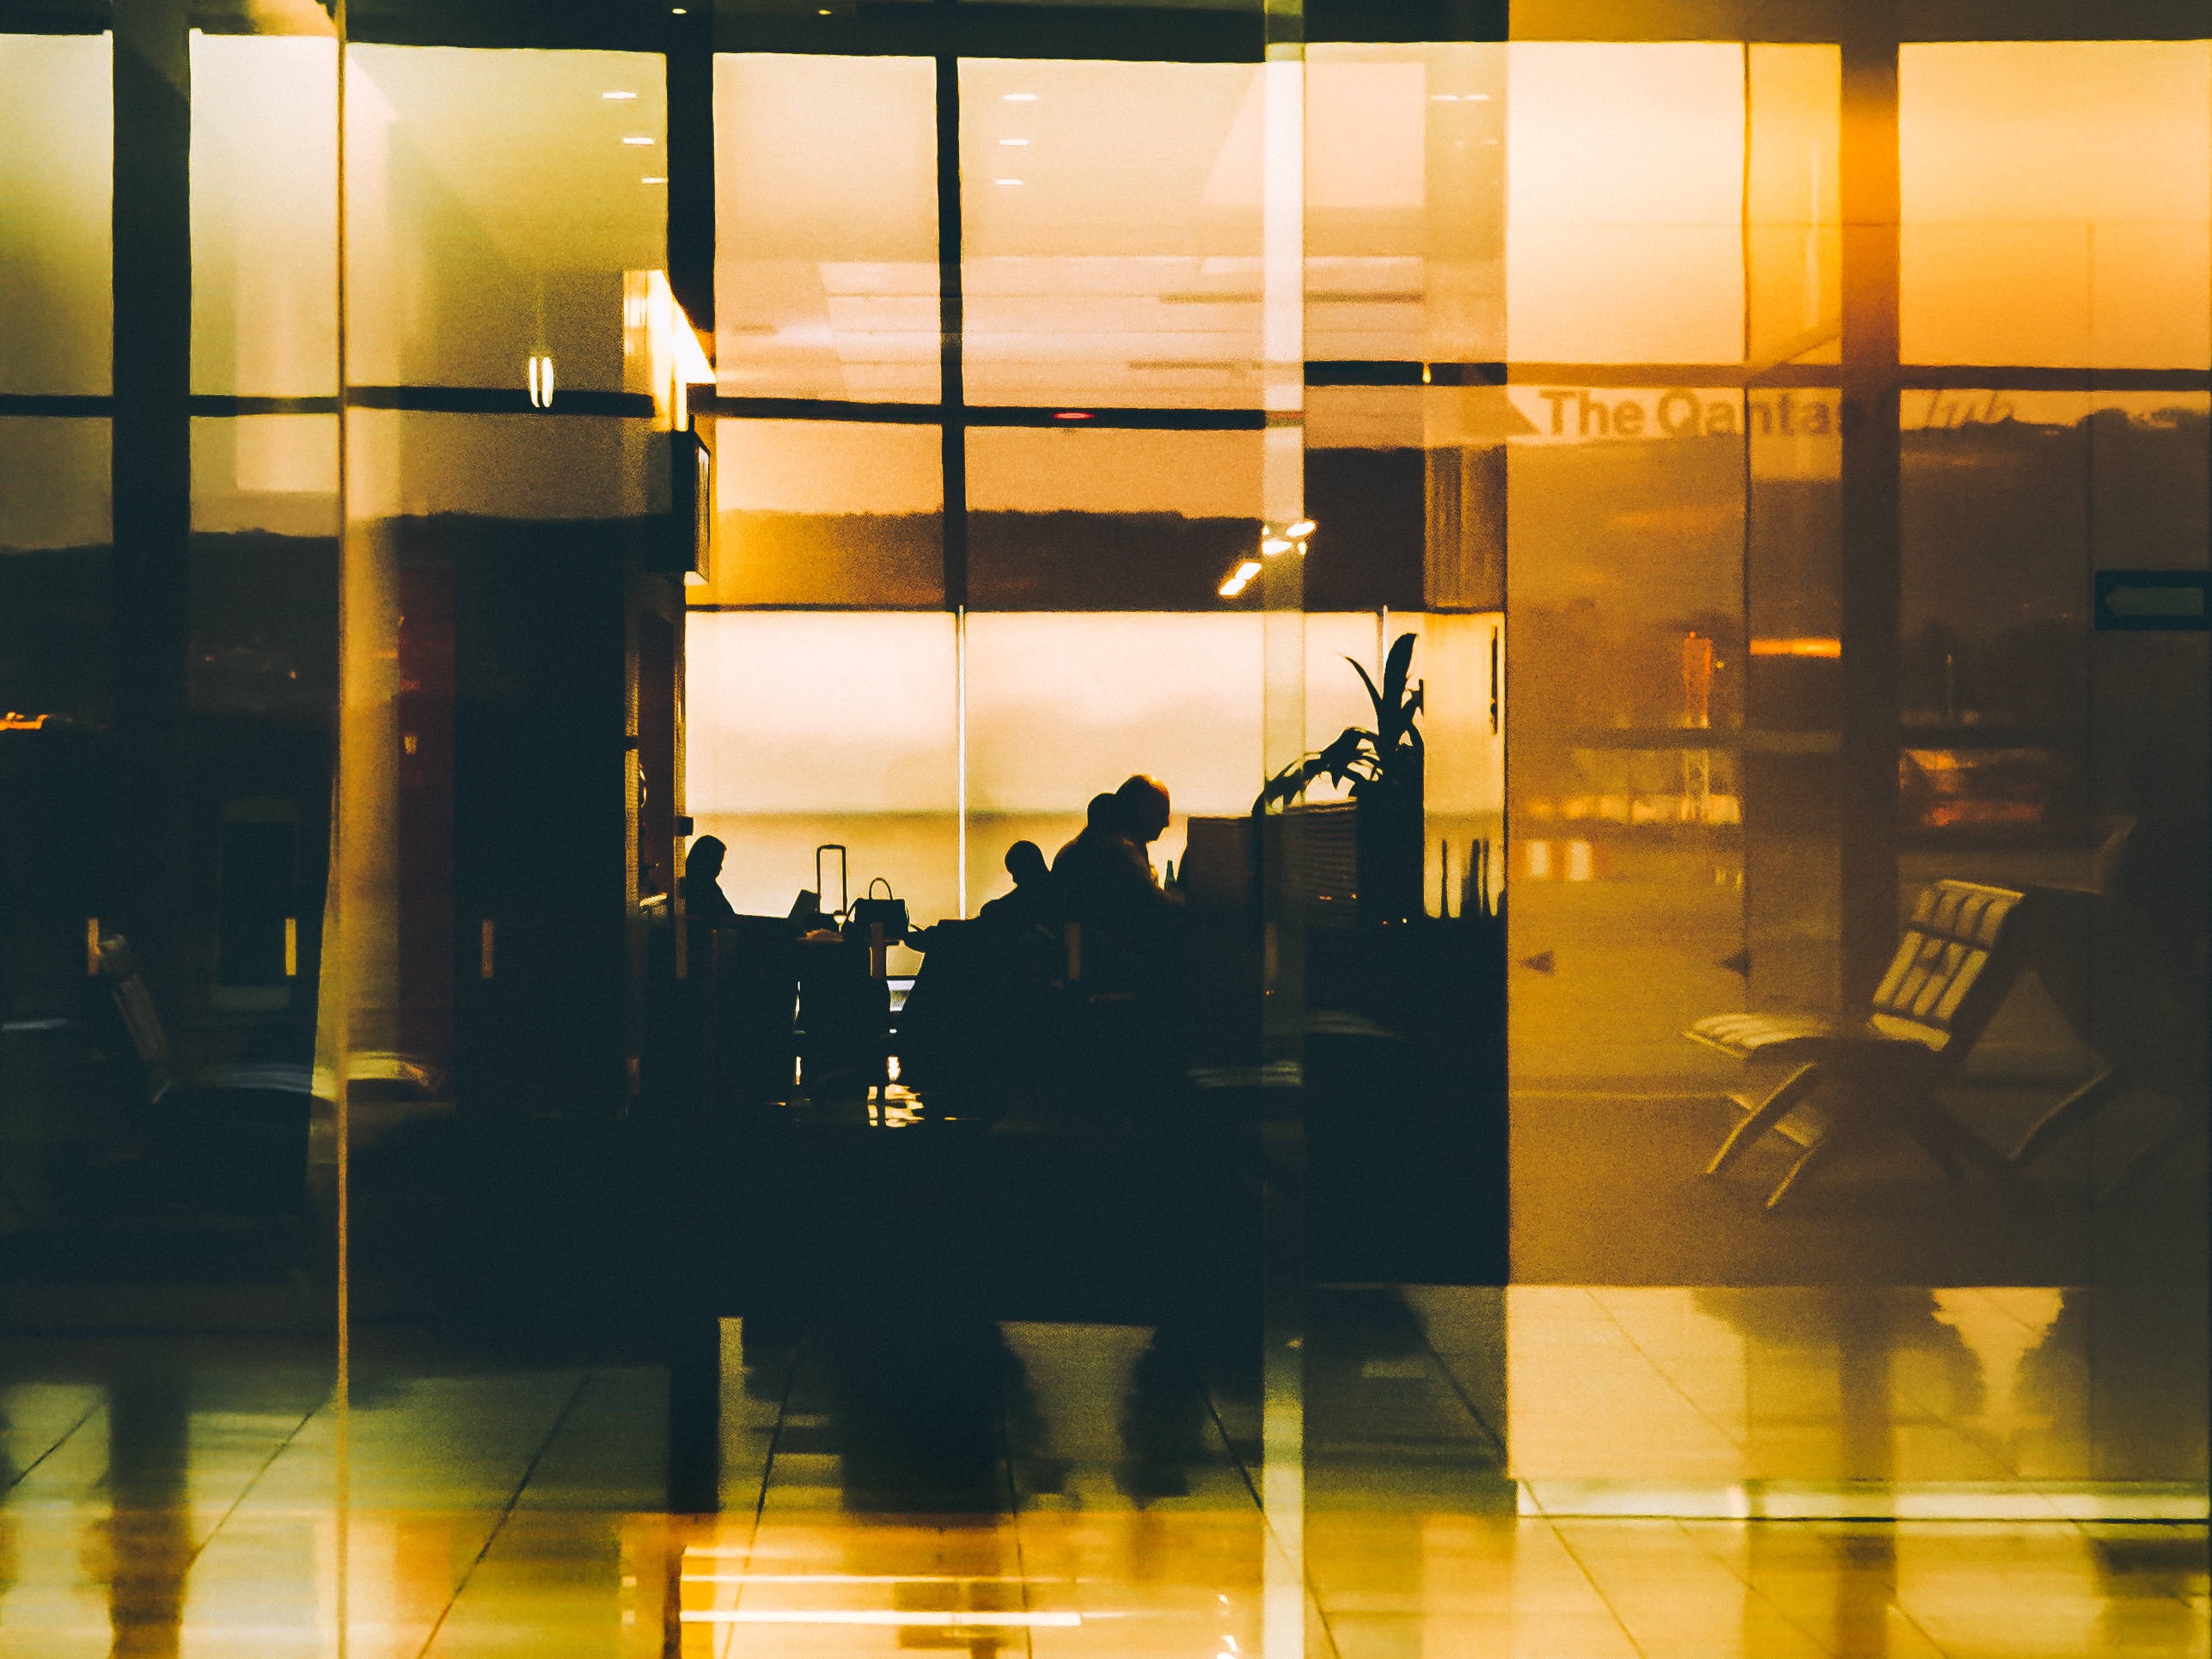
light, night, reflection, color, yellow, lighting, interior design, art, design, symmetry, shape